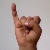
The image shows a hand gesture representing the letter 'I' in Indian Sign Language.